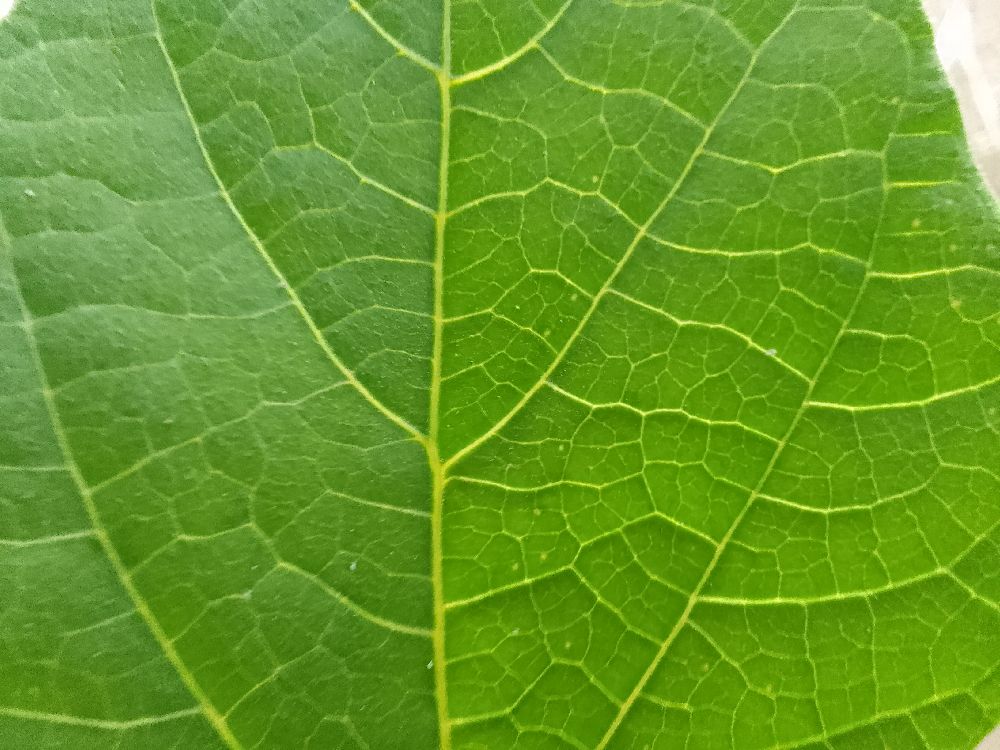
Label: healthy